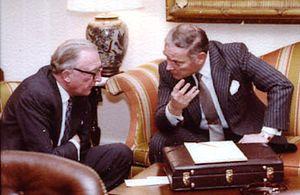
Peter Alexander Rupert Carington, 6ᵉ baron Carrington, est un homme politique et diplomate britannique né le 6 juin 1919 à Londres et mort le 9 juillet 2018.